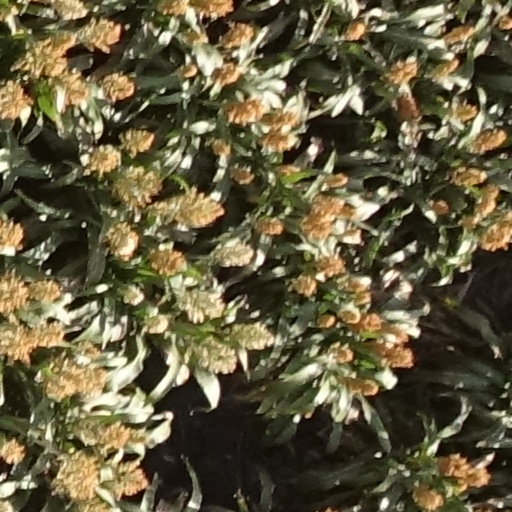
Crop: sorghum